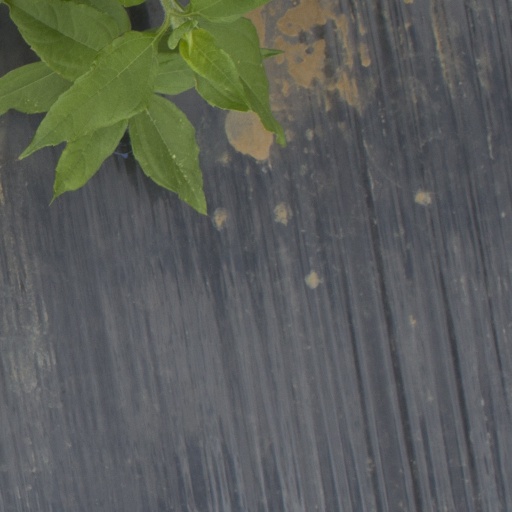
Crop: Jerusalem artichoke